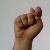
The image shows a hand gesture representing the letter 'T' in Indian Sign Language.